That Awful Mess on Via Merulana

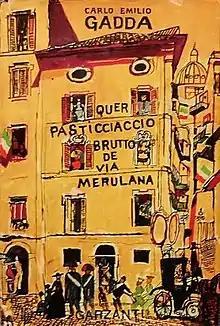
First edition (Italian)

That Awful Mess on Via Merulana is an Italian novel by Carlo Emilio Gadda, first published in Italy by Garzanti in 1957. An English translation by William Weaver was published in 1965.